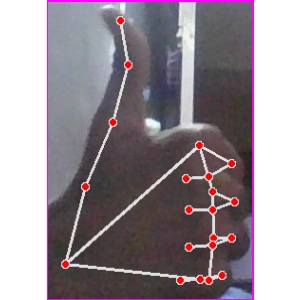
अक्षर: थ